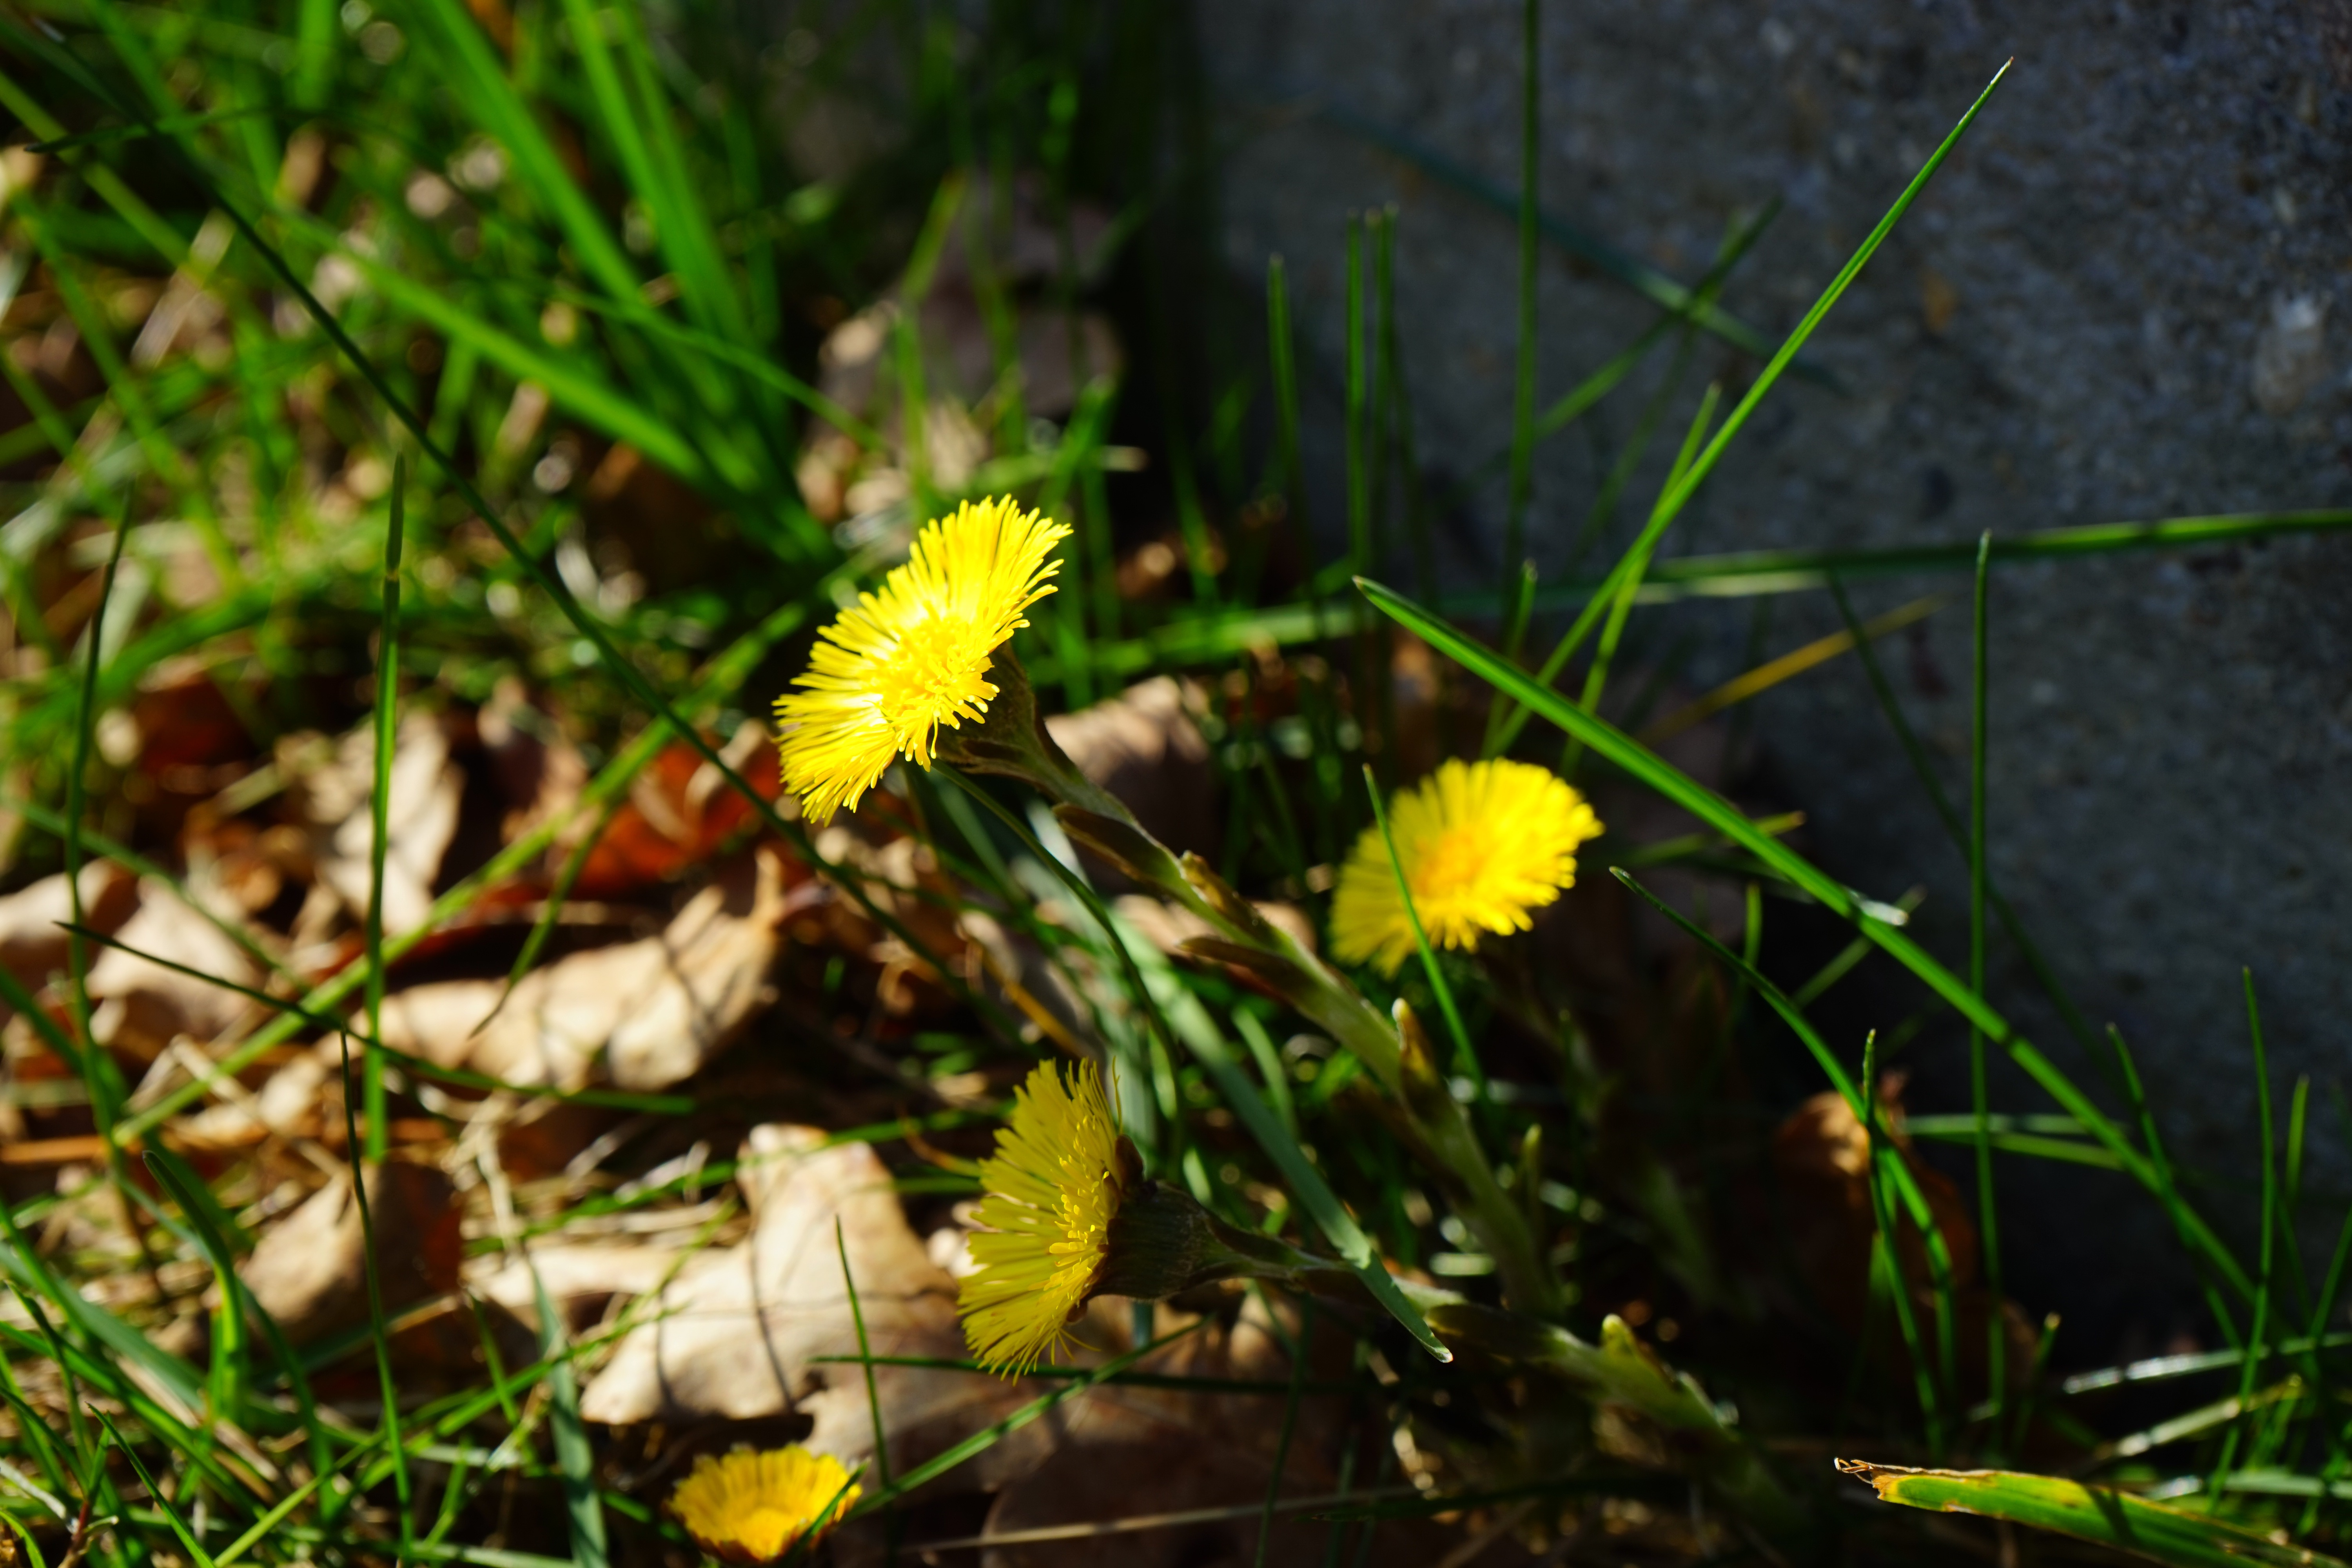
nature, forest, grass, blossom, plant, lawn, meadow, sunlight, leaf, flower, bloom, wildlife, green, jungle, insect, autumn, botany, yellow, flora, fauna, wildflower, asteraceae, tussilago, spring flower, composites, medicinal plant, macro photography, tussilago farfara, land plant